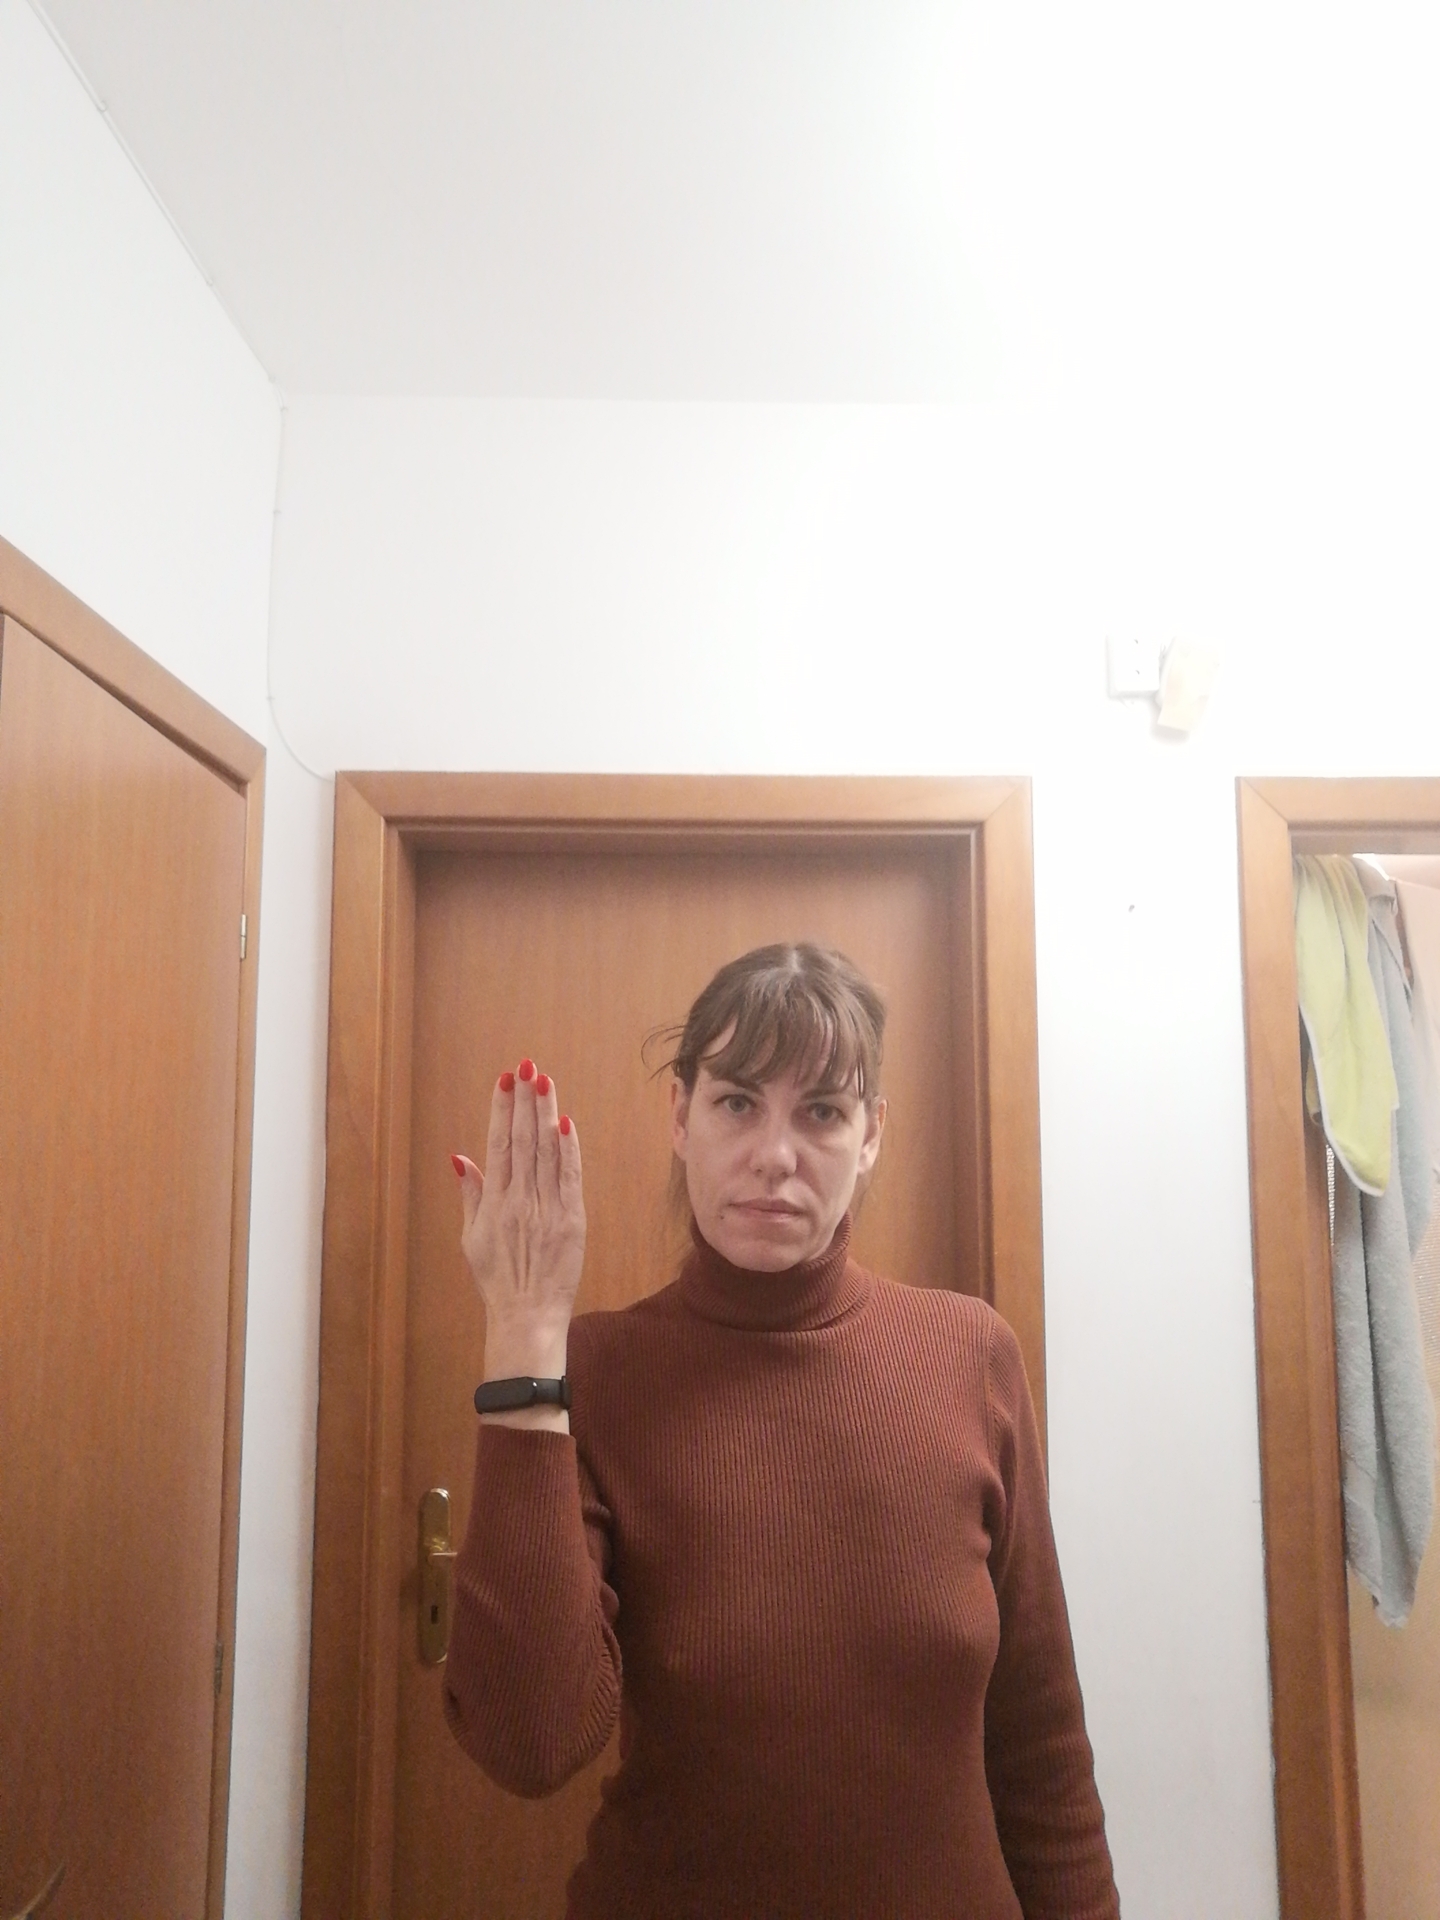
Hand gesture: stop_inverted